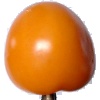
Label: Tomato Yellow 1